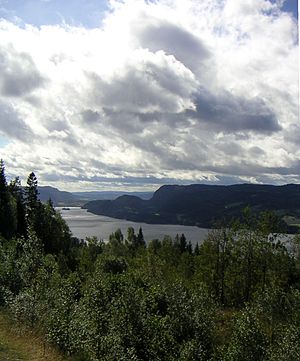
Tyrifjorden
Holsfjorden
Holsfjorden
Tyrifjorden er den femte største sø i Norge og indgår i dele af kommunerne Hole, Lier, Modum og Ringerike, som alle ligger i Viken. Tyrifjorden er fersk på trods af navnet; på norsk kaldes større søer også for fjorde. Den hører til landets mest artsrige søer og er bl.a. kendt for sit fiskeri efter ørred, gedde og ferskvandskrebs.